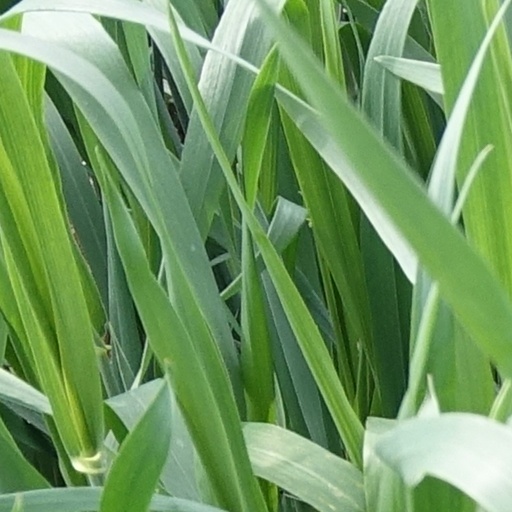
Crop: wheat